1895 Michigan Wolverines football team

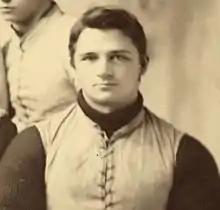
Tackle Frank Villa from Walla Walla, Washington

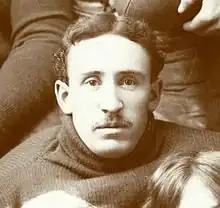
End Henry Senter from Houghton, Michigan

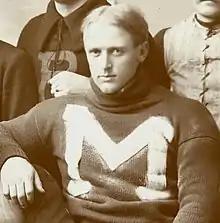
Center Bert Carr from Cedar Spring, Michigan

The following 18 players earned varsity letters for their participation on the 1895 Michigan football team. Players who started at least five of Michigan's nine games are displayed in bold.